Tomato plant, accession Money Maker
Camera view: horizontal (90 deg, fisheye); turntable rotation: 180 degrees
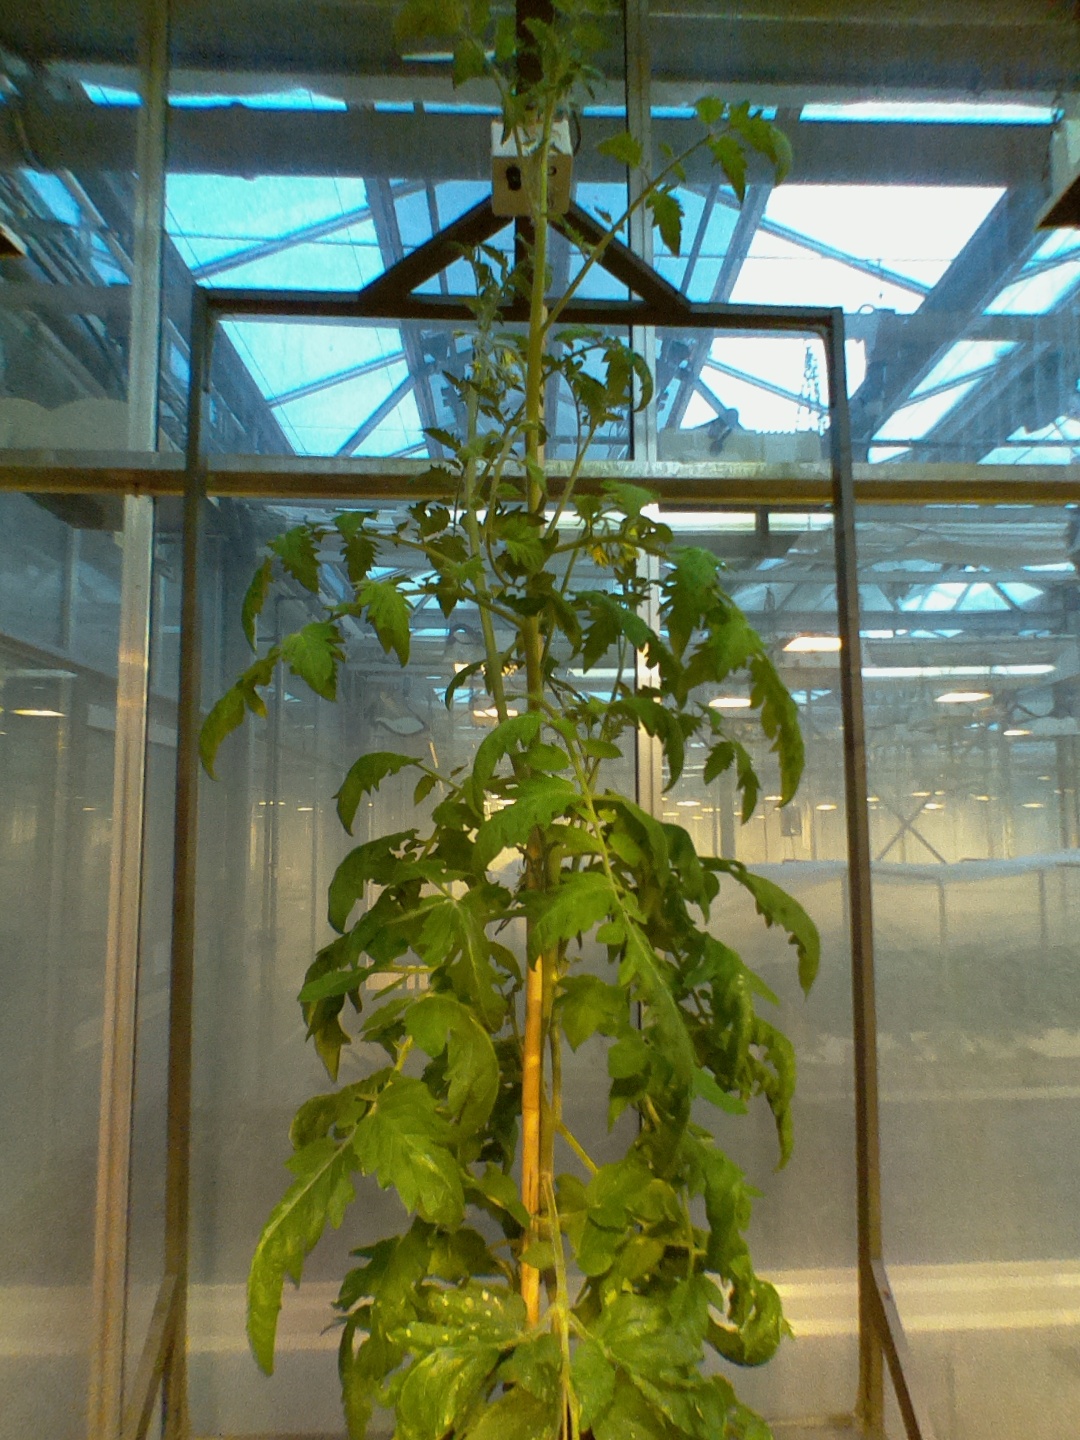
BBCH growth stage 71: 10%-20% of final fruit size